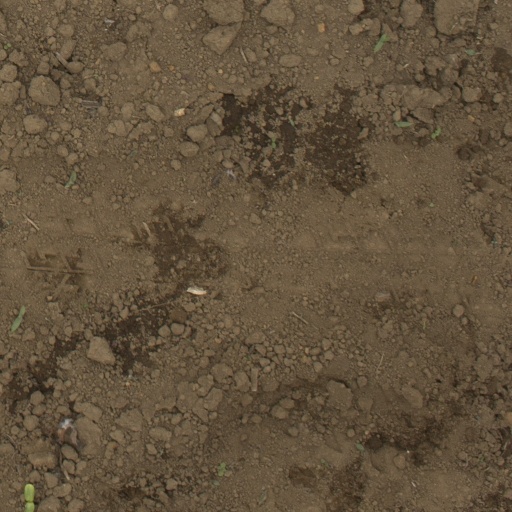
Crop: Jerusalem artichoke